Hristo Smirnenski

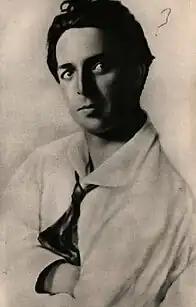
Hristo Smirnenski

He was born Hristo Izmirliev, in 1898, in Kukush in Macedonia (today Kilkis, Greece), which had militant traditions and an enterprising population. According to Tushe Daliivanov, a close relative and fellow writer, Hristo was from a poor family; Hristo's father, Dimitar Izmirliev, was an important and admired man in Kukush before political disagreements with the Greek authorities over his socialist views resulted in his imprisonment.